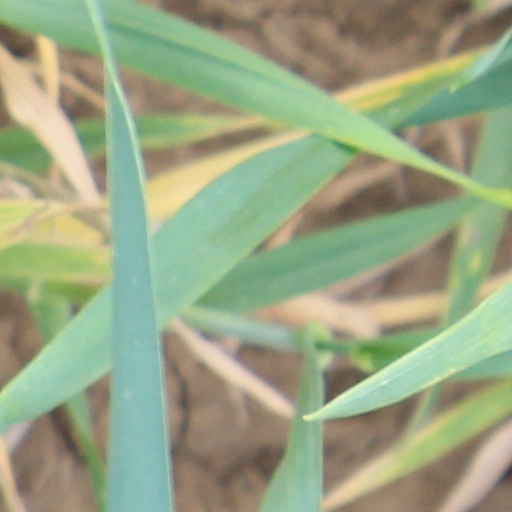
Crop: wheat